Lucien Matte

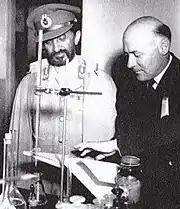
Lucien Matte (right) with Emperor Haile Selassie.

Lucien Matte (1907–1973) was a Canadian Jesuit priest and educator. He was President of the University of Sudbury and founder and president of the Addis Ababa University.